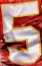
Number: 5